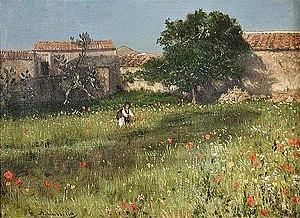
Achille Carrillo, né en 1818 à Avellino et mort en 1880 à Naples, est un peintre paysagiste italien considérée comme l'un des artistes de l'École du Pausilippe.